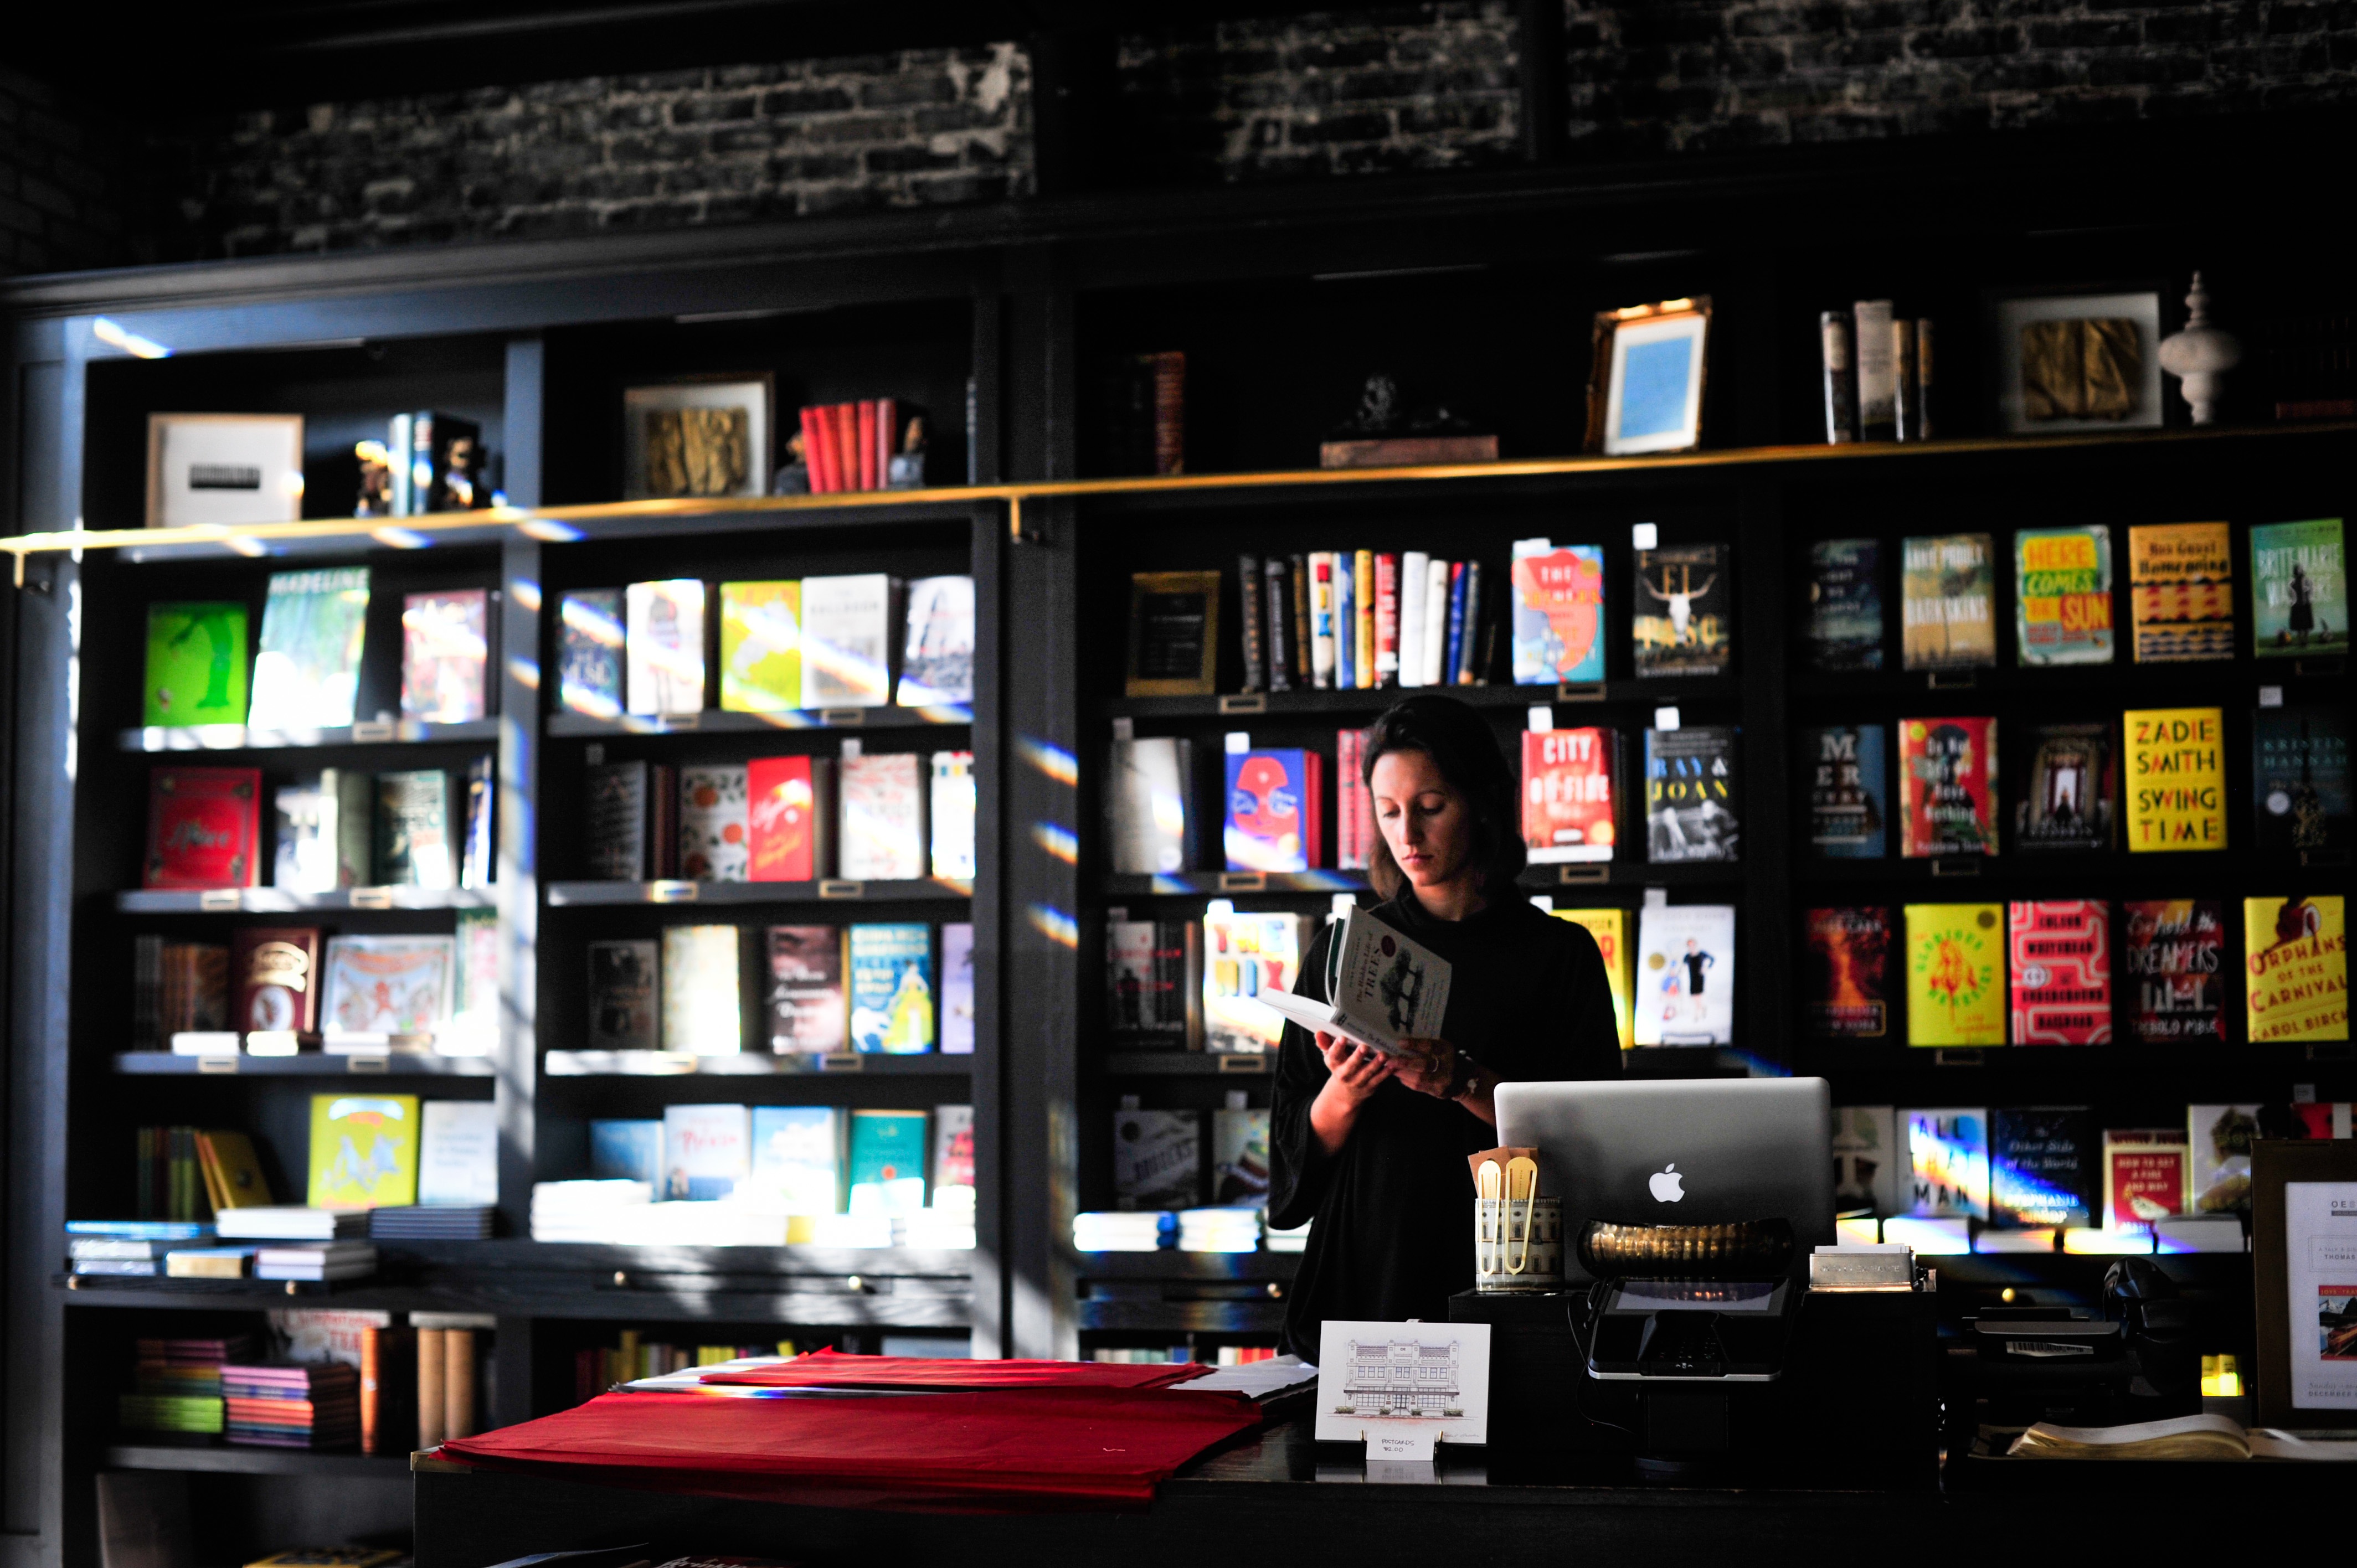
book, building, reading, bookshelf, bookstore, library, bookselling